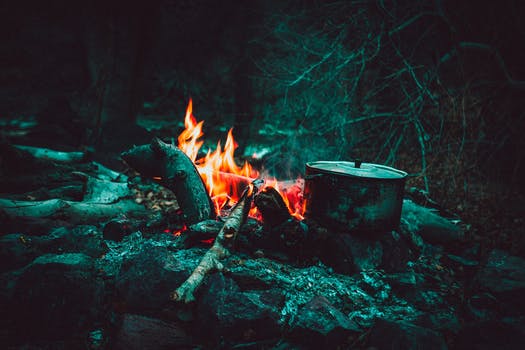
Label: No Watermark